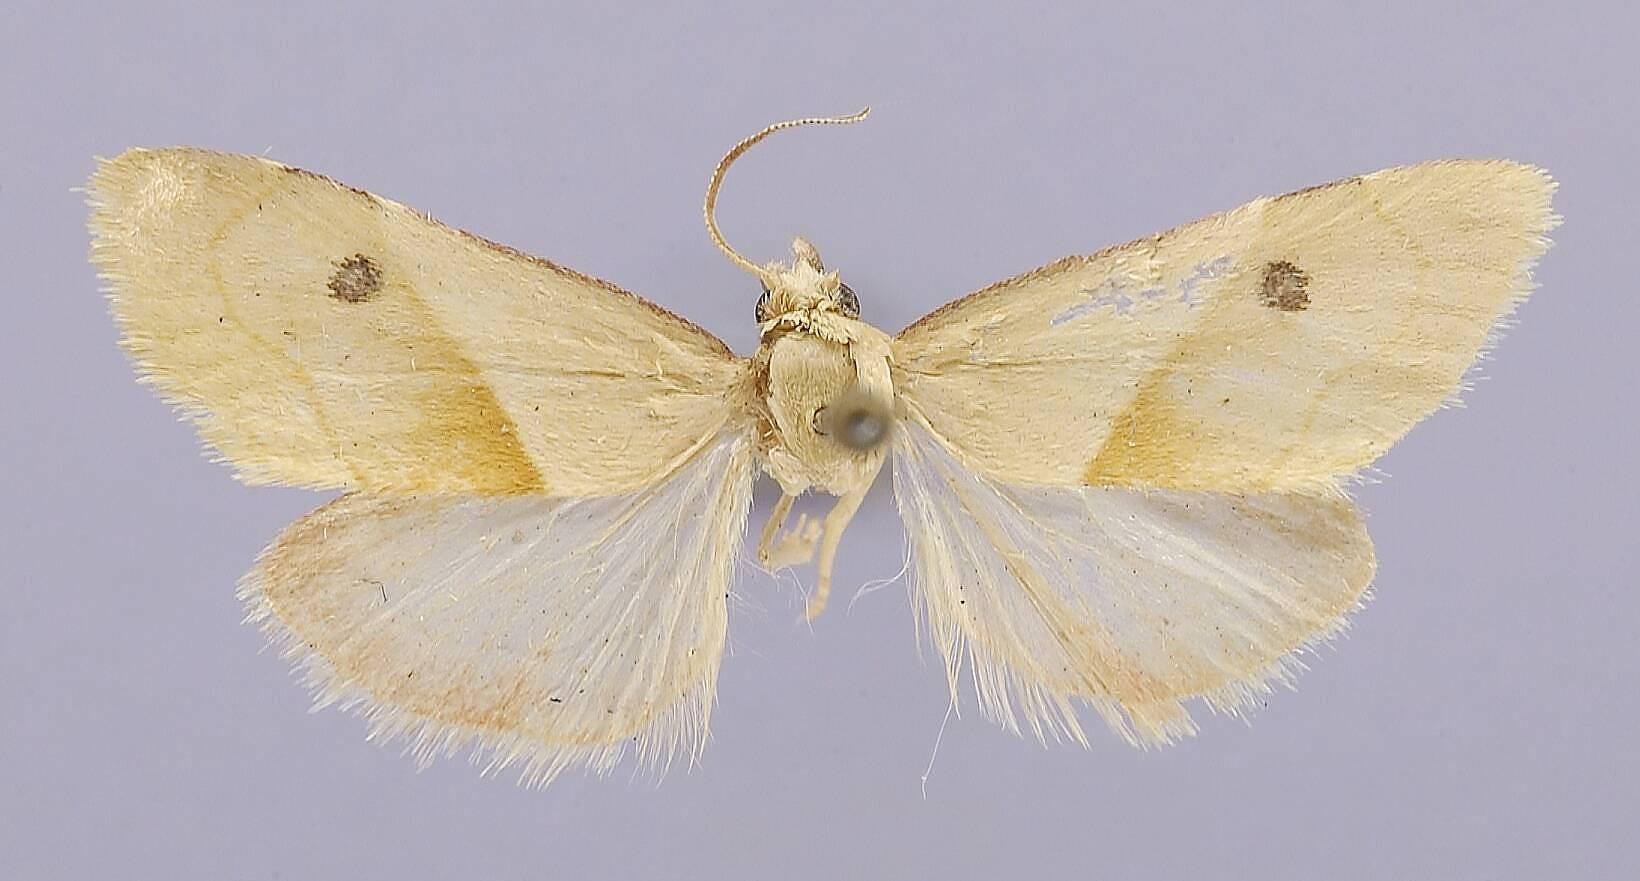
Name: Myolisa chattinis
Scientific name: Myolisa chattinis Dyar, 1914
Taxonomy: Animalia, Arthropoda, Insecta, Lepidoptera, Pyralidae
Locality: Tehuacan; Mex., Puebla, Mexico
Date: Oct 1910